Distribution frame

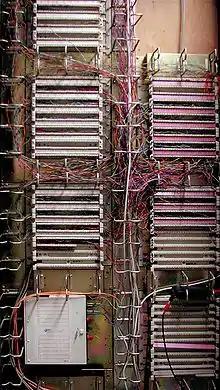
Unshielded twisted pair (copper) and optical fiber distribution frame

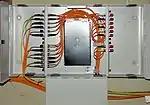
An optical fiber distribution frame

In telecommunications, a distribution frame is a passive device which terminates cables, allowing arbitrary interconnections to be made.